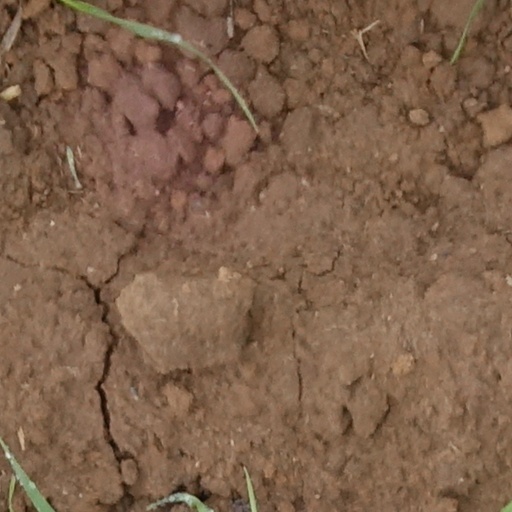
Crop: wheat